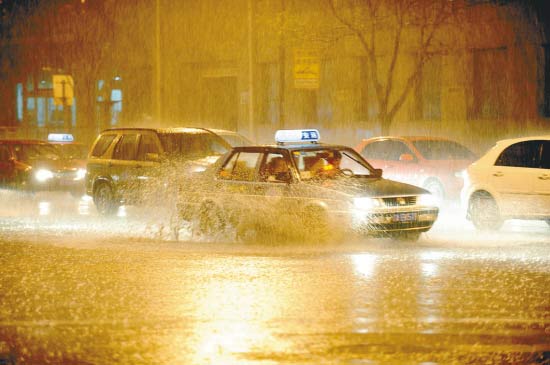
Weather: rain or strom